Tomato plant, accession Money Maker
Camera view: tilt-top (135 deg); turntable rotation: 60 degrees
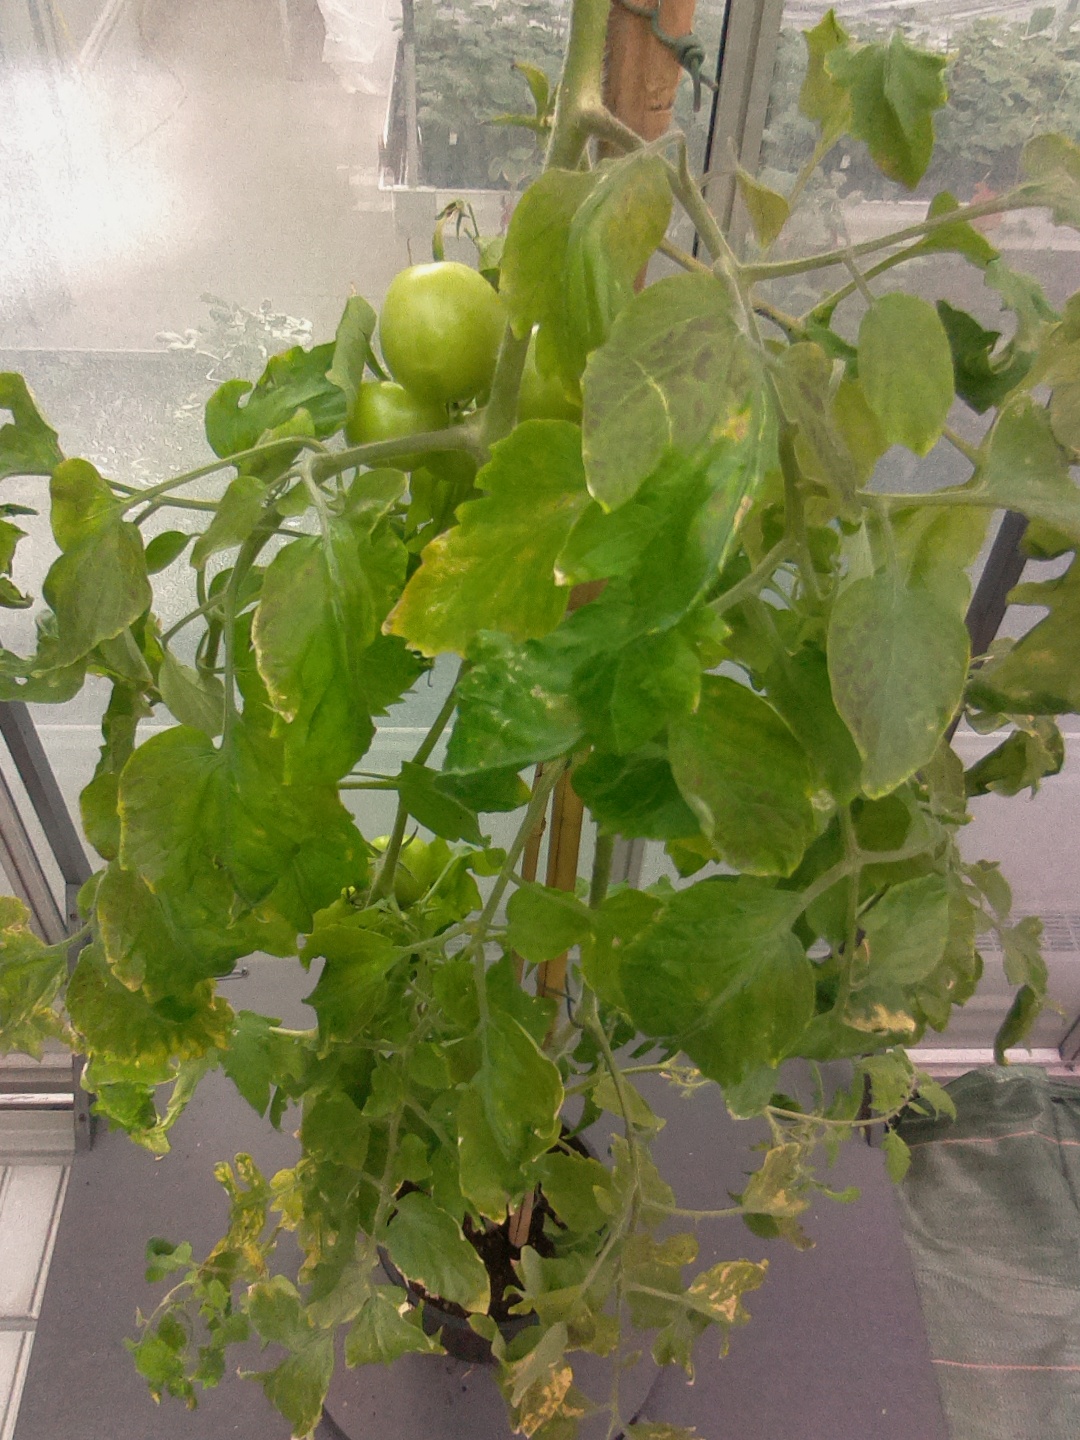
BBCH growth stage 76: 60%-70% of final fruit size